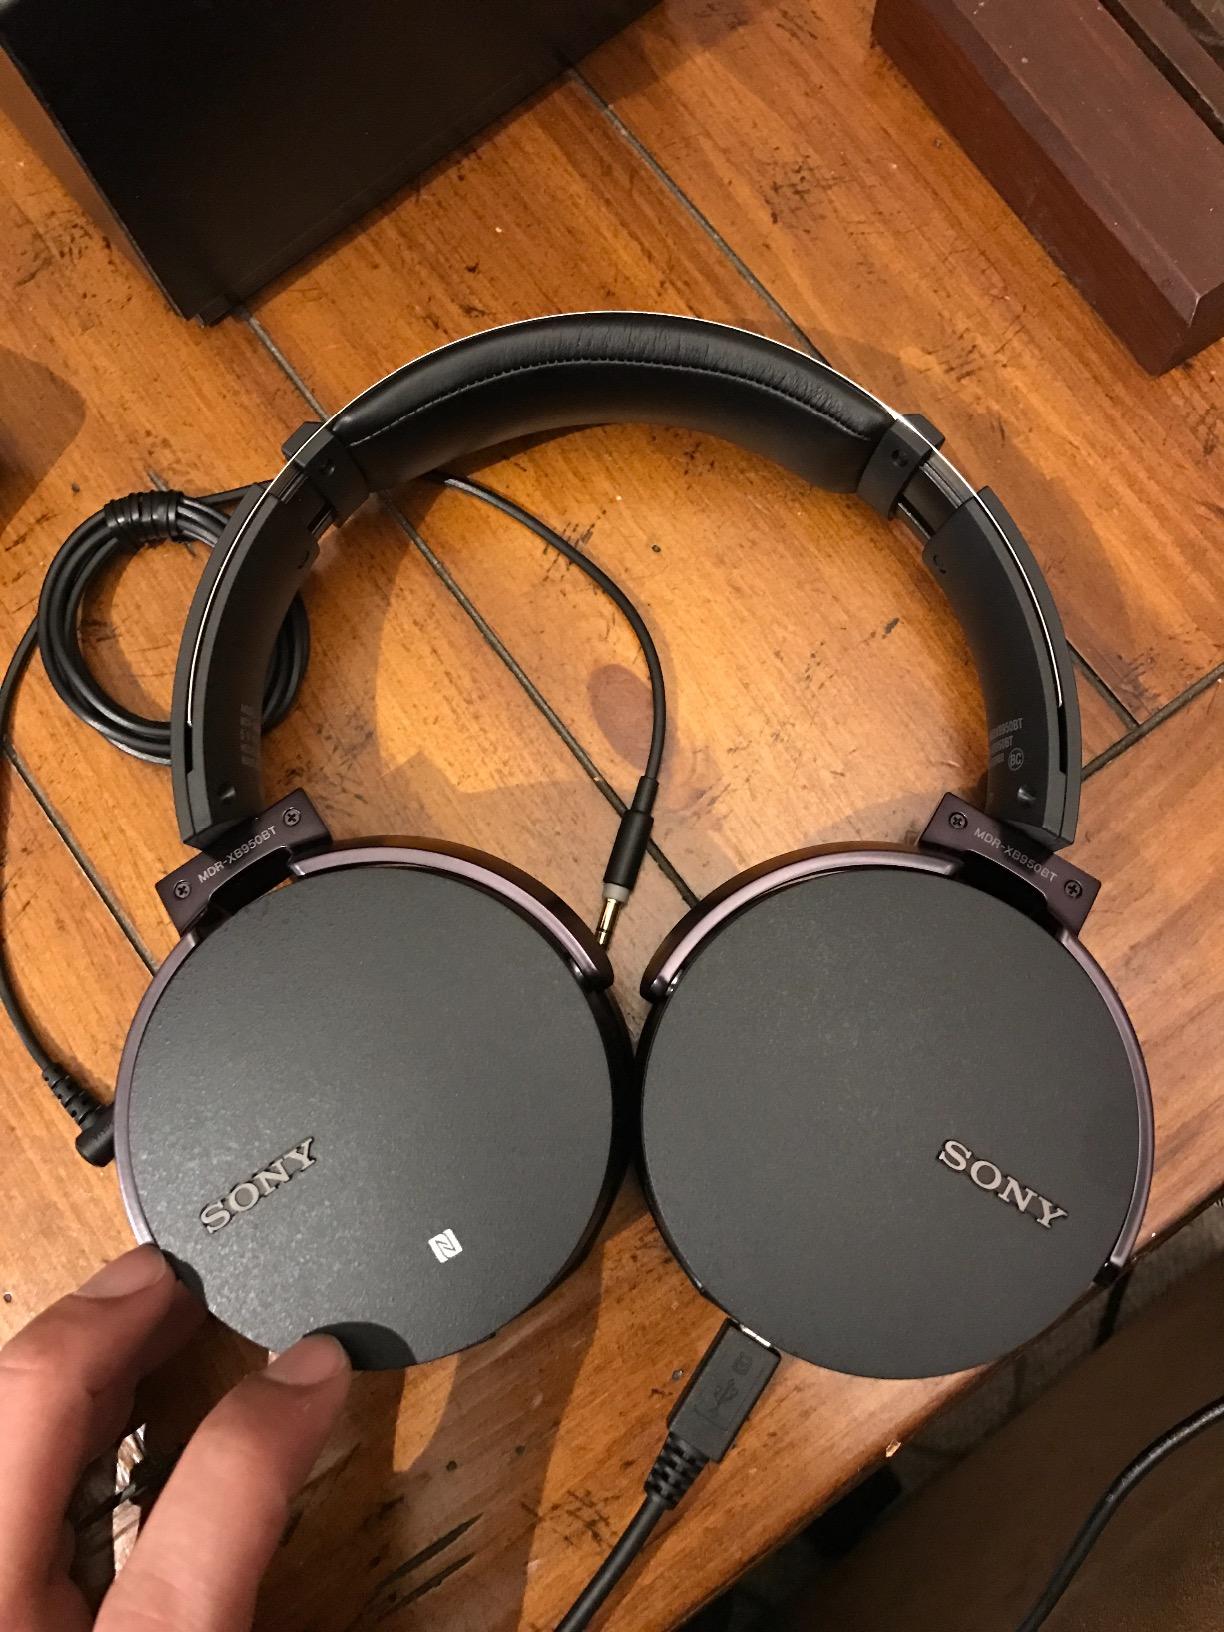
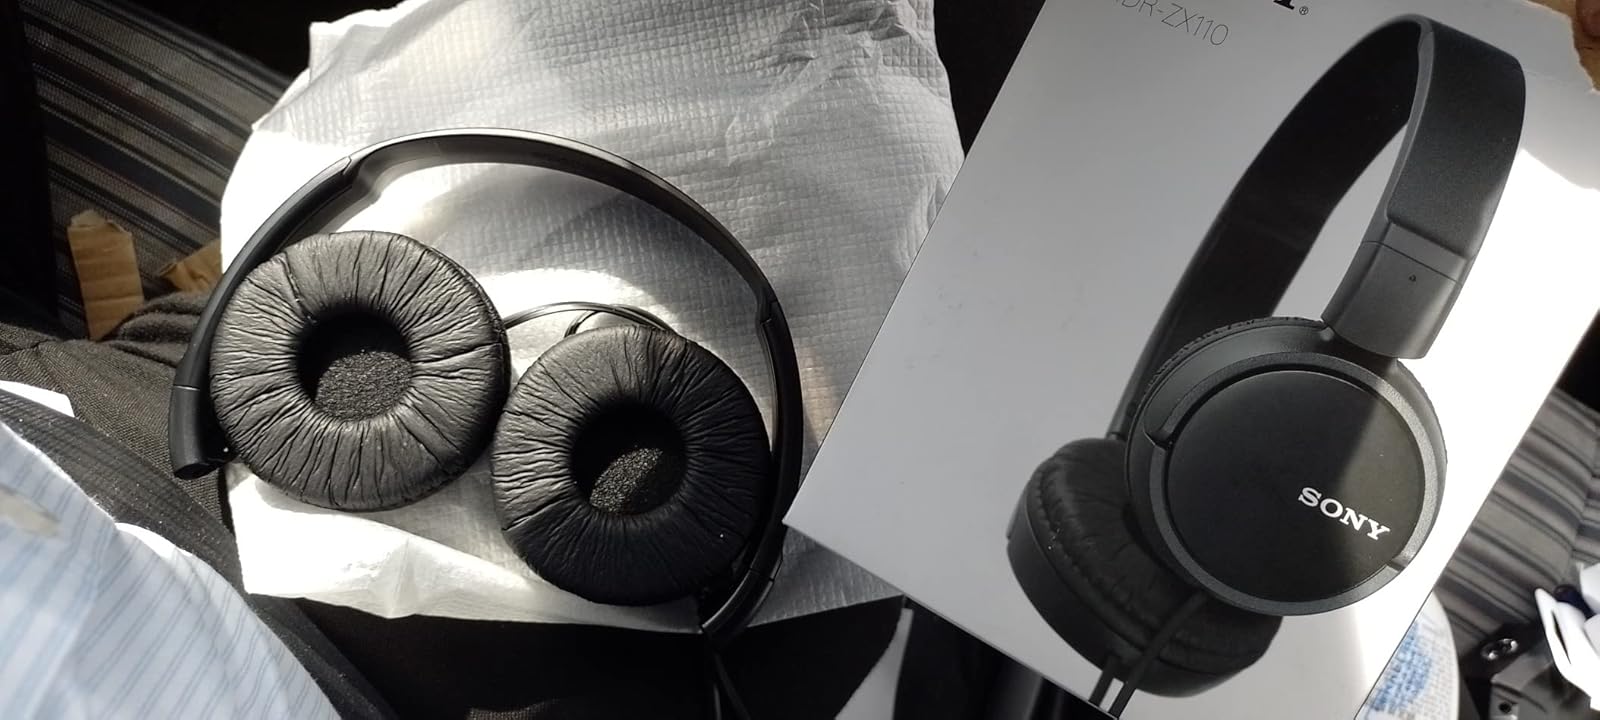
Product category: headphones
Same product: no